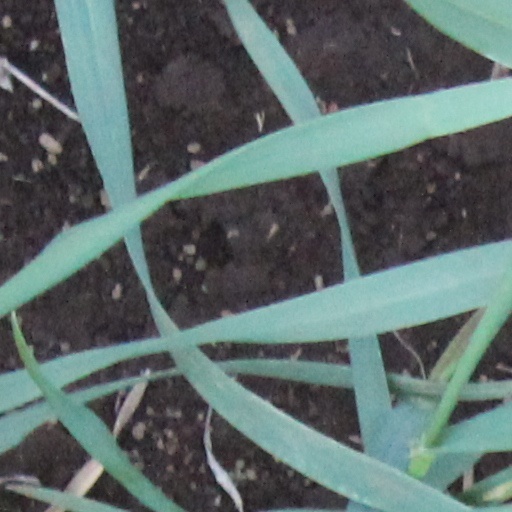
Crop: wheat